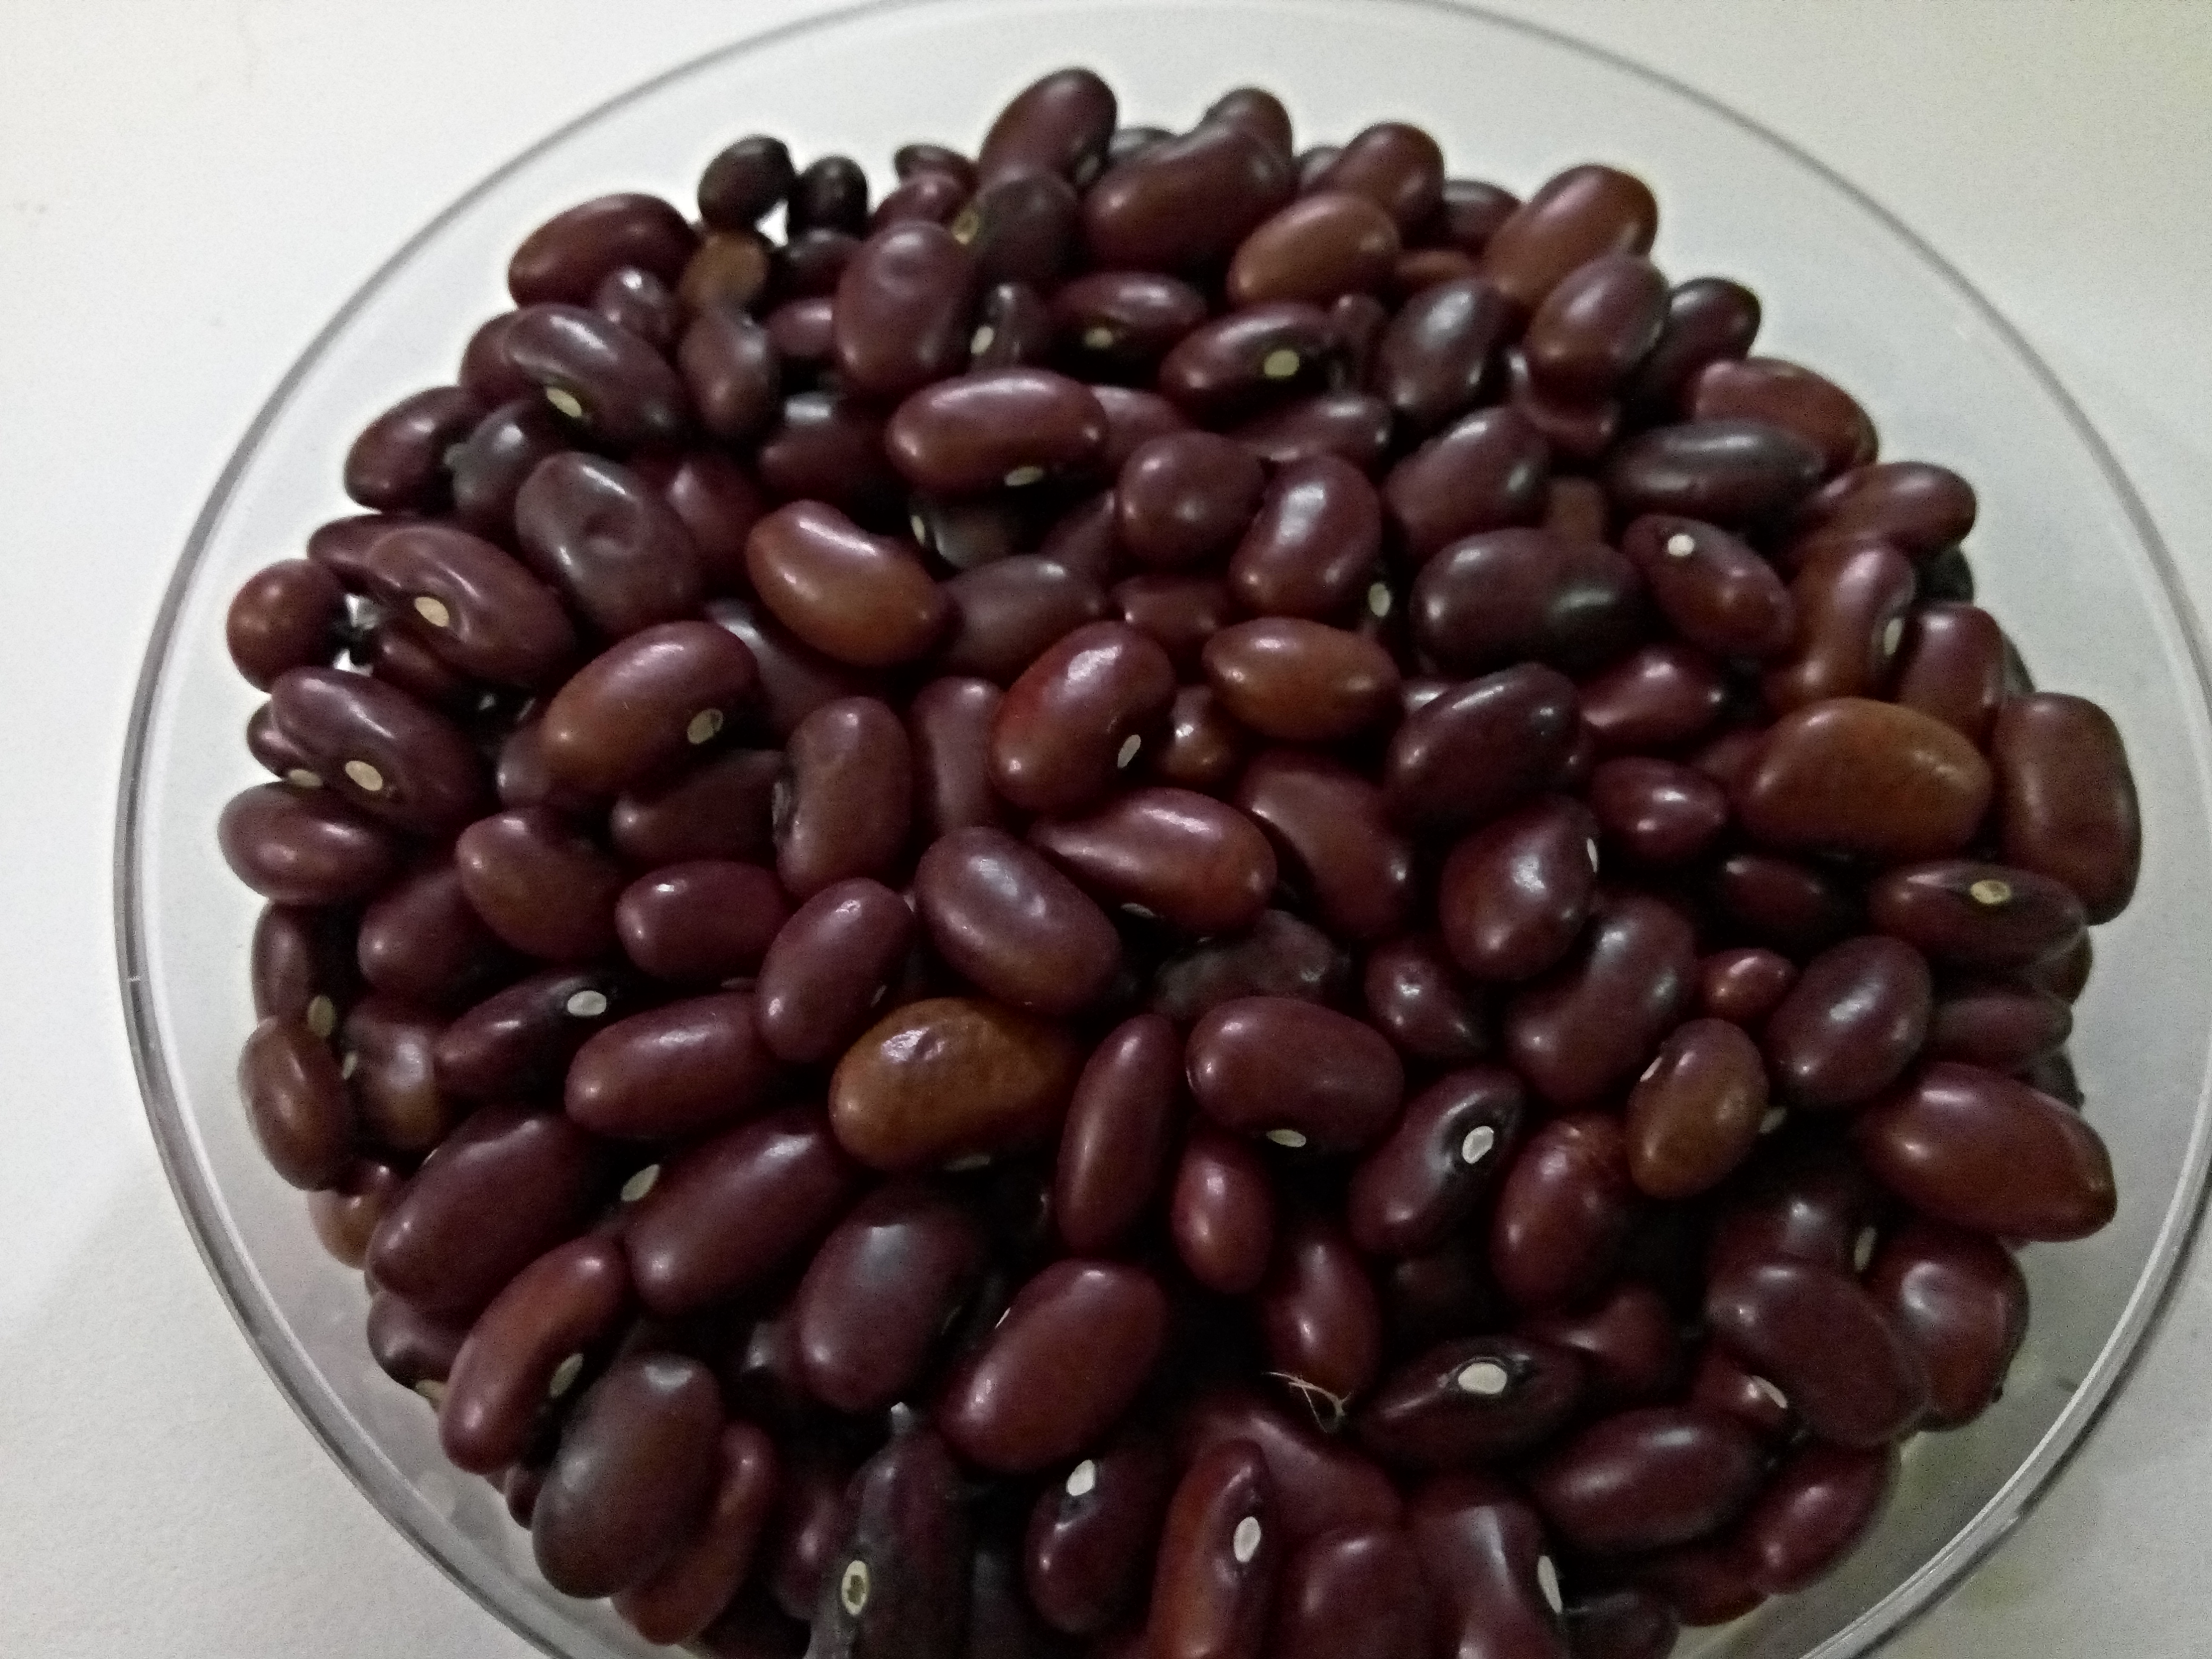
Rice seed variety: Unknown